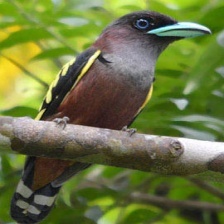
Species: BANDED BROADBILL
Scientific name: EURYLAIMUS JAVANICUS